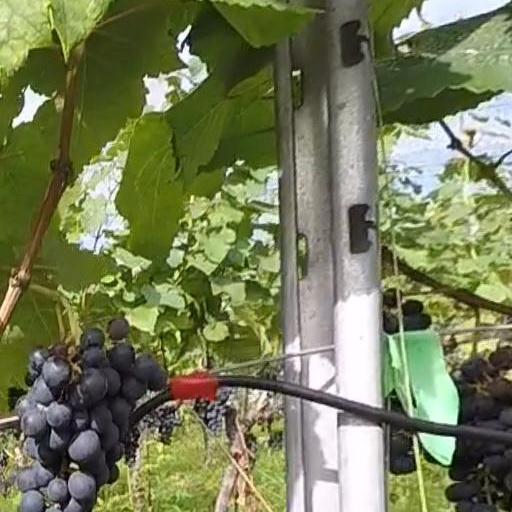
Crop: grape